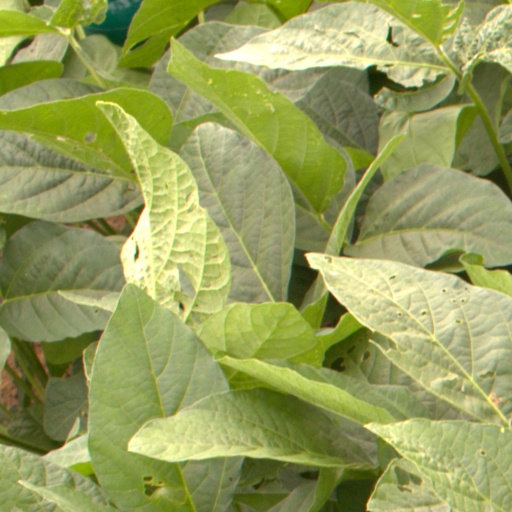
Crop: soybean